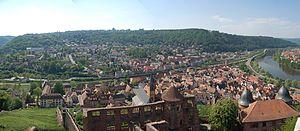
Wertheim est une ville d'Allemagne de 24 300 habitants, située sur le Main à l'extrême nord du Land de Bade-Wurtemberg.